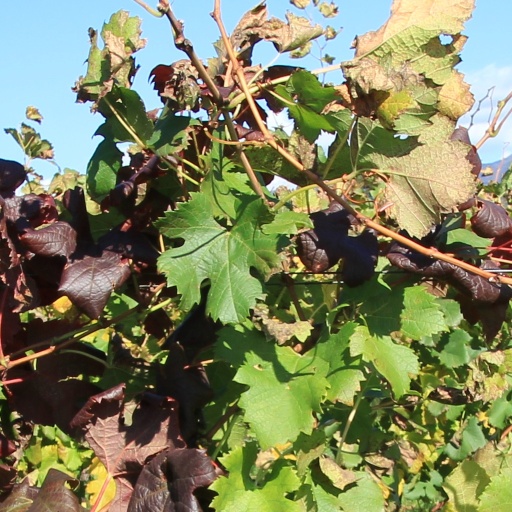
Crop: grape